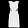
Label: Dress